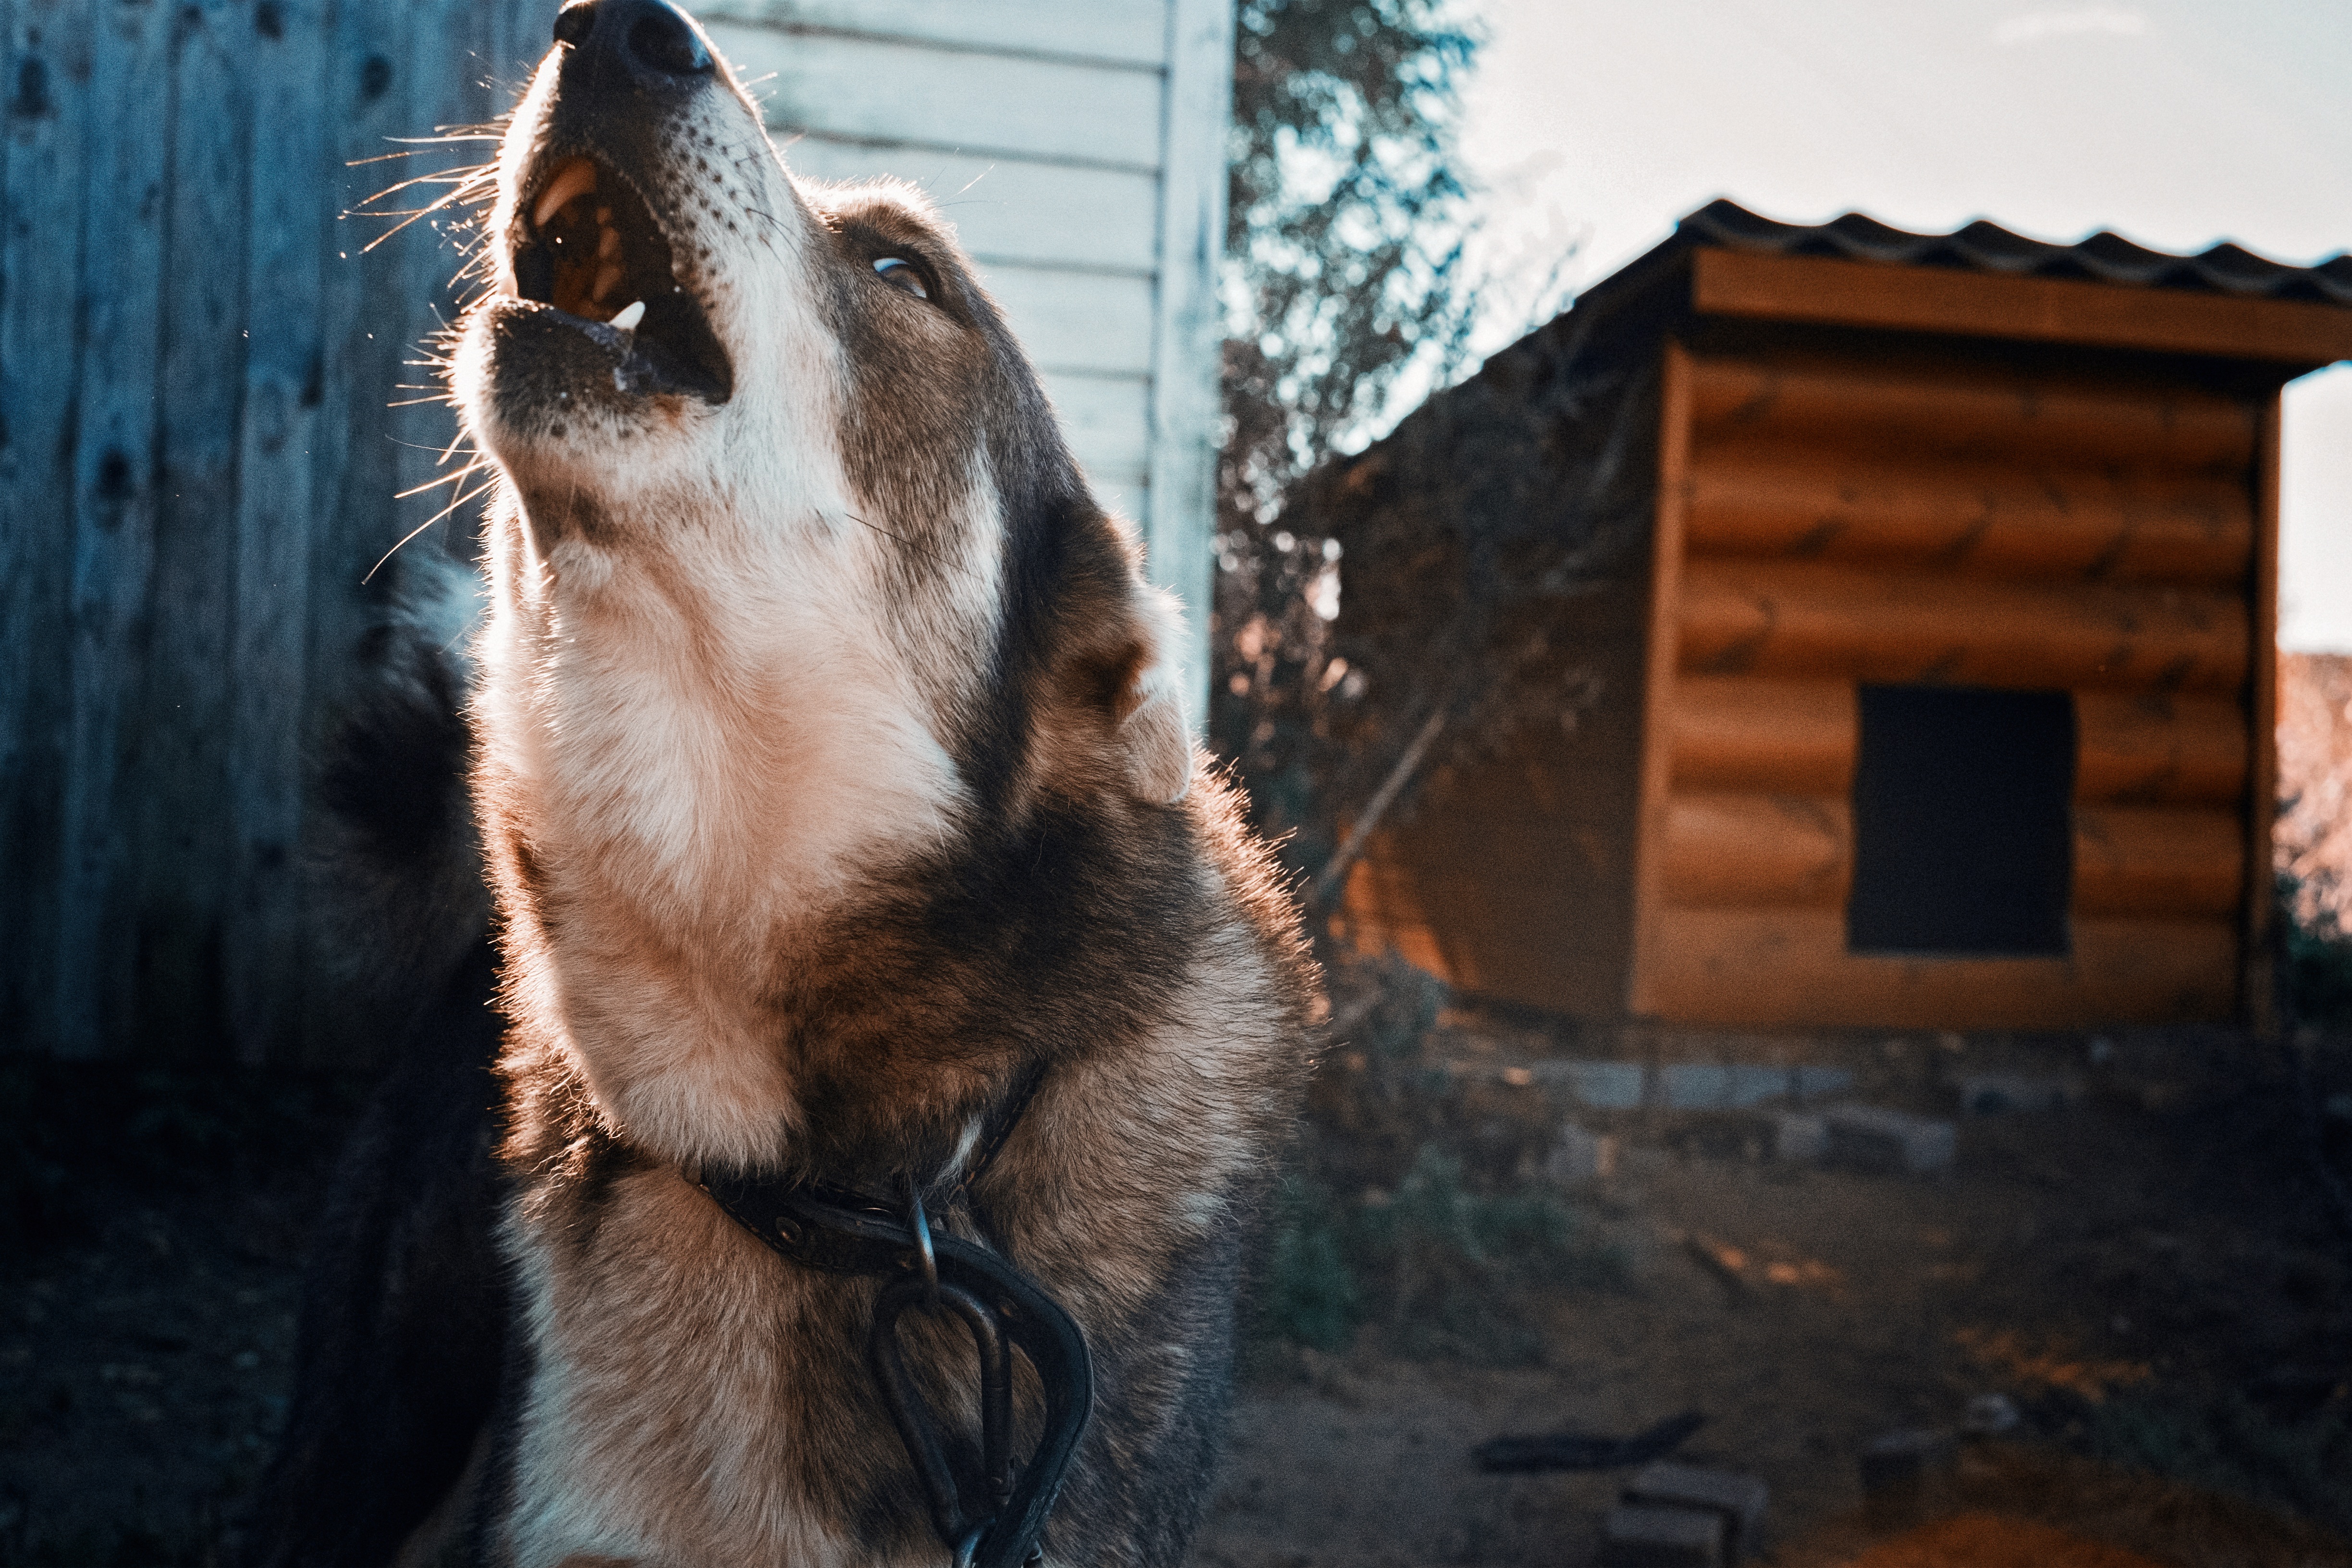
chain, dog, mammal, howl, roar, danger, vertebrate, yard, booth, angry dog, dog on a chain, animal shelter, street dog, dog like mammal, dog breed group